The Greenwich Village Bookshop Door

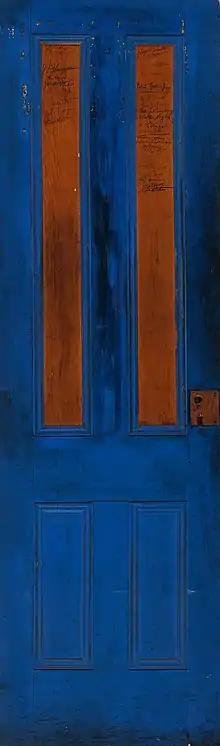
"The Greenwich Village Bookshop Door", side B.

Frank Shay's Bookshop shelves were lined with popular novels, children's books, socialist pamphlets and avant-garde chapbooks. He placed a particular emphasis on carrying the books of Walt Whitman and Joseph Conrad. Many early 20th-century booksellers expanded their businesses by adding publishing services and Frank Shay was no exception. The bookshop published a poetry magazine titled "The Measure", the "Salvo" series of chapbooks, a local newspaper titled "The Greenwich Villager", and numerous books and booklets of poetry, prose, and plays. The bookshop even printed their own set of branded stationery and envelopes.